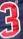
Number: 3